Setauket, New York

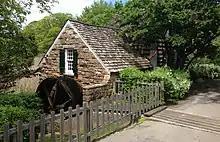
Setauket Mill, a 1937 replica based on earlier structures

The 19th century brought industry to East Setauket. Shipbuilding, which had begun as early as 1662, prospered as new shipyards populated the section of Setauket Harbor known as Dyers Neck. These supplemented larger operations in neighboring Port Jefferson. Among the vessels built at Setauket were the "Adorna" in 1870 by David Brewster Bayles, which was the largest square-rigged sailing ship built on Long Island outside of Brooklyn. (At that time Brooklyn was considered part of Long Island, and the largest sailing vessel built at Port Jefferson, the "Martha E. Wallace" of 1902, was a schooner.) A likeness of the "Adorna" has pride of place today above the main entrance of Setauket's elementary school. Better known is the famous, or infamous, schooner yacht "Wanderer" built at Setauket in 1857 by William J. Rowland at the direction of captain Thomas B. Hawkins who would later command her. The "Wanderer" was sold to new owners after her first cruise, and they tried to have the vessel secretly converted into a slaver at Port Jefferson in 1858, largely employing outsiders. Suspicious residents alerted authorities, and the vessel was captured by the USRC "Harriet Lane" off Port Jefferson as it attempted a hasty departure. Sadly, authorities in New York returned the vessel to its owners, and she later completed what is considered the last successful American slaving voyage to Africa. She did so without Captain Hawkins, who quit before the vessel was released. What is less well known is that the "Wanderer" later served in the Union Navy during the Civil War as the USS "Wanderer" and captured two small blockade runners. From 1876 until 1904, East Setauket also ran a rubber factory for the Long Island Rubber Company. By the early 20th century, nearly all industrial activity within the Setaukets had ceased.